Nonja (Austrian orangutan)

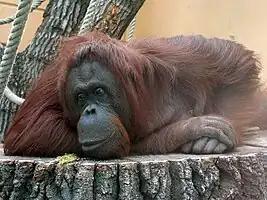
Nonja (2004)

Nonja (21 April 1976 - 22 May 2018) was a female orangutan at Tiergarten Schönbrunn (Vienna Zoo) who had her own Facebook page. The zoo provided her with a special camera, enabling her to take digital pictures, which subsequently were uploaded to her Facebook page.